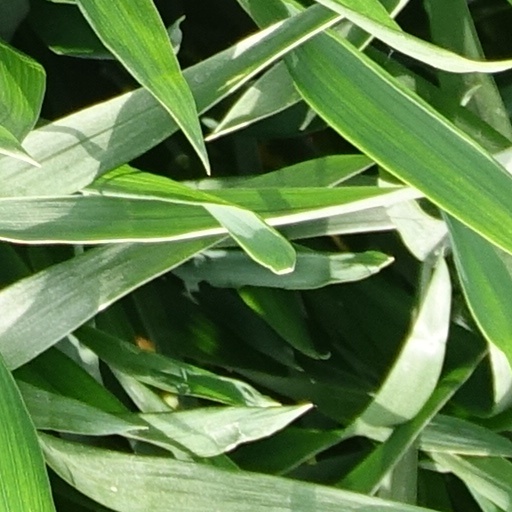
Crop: wheat